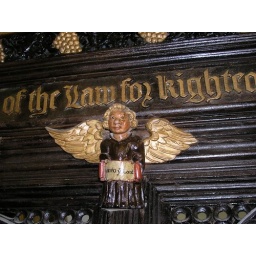
Low Ham - The church in the field 5